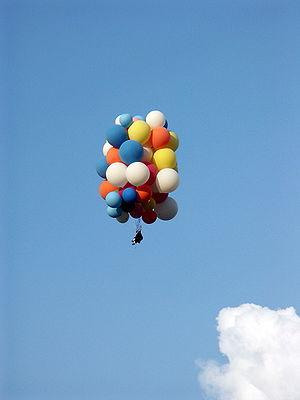
Lawrence Richard Walters, surnommé « Lawnchair Larry » ou « the Lawn Chair Pilot », est un chauffeur de poids-lourd américain.
Le Cluster ballooning ou Cloudhopper, littéralement traduit par « Ballon en grappe » est une forme de vol en montgolfière où un aéronaute s'attache à une multitude de ballons en caoutchouc gonflés à l'hélium.